Star of Burma

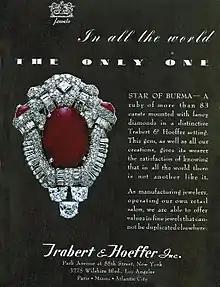
1935 "Vogue" advertisement for the Star of Burma ruby

The Star of Burma is an cabochon-cut star ruby. In 1935, the Burmese ruby was purchased by Howard Hoeffer of jeweler Trabert & Hoeffer-Mauboussin, whereupon it was used in several Hollywood films in the 1930s, including the musical comedy "Vogues of 1938". Trabert & Hoeffer-Mauboussin sold the jewel on September 14, 2004.